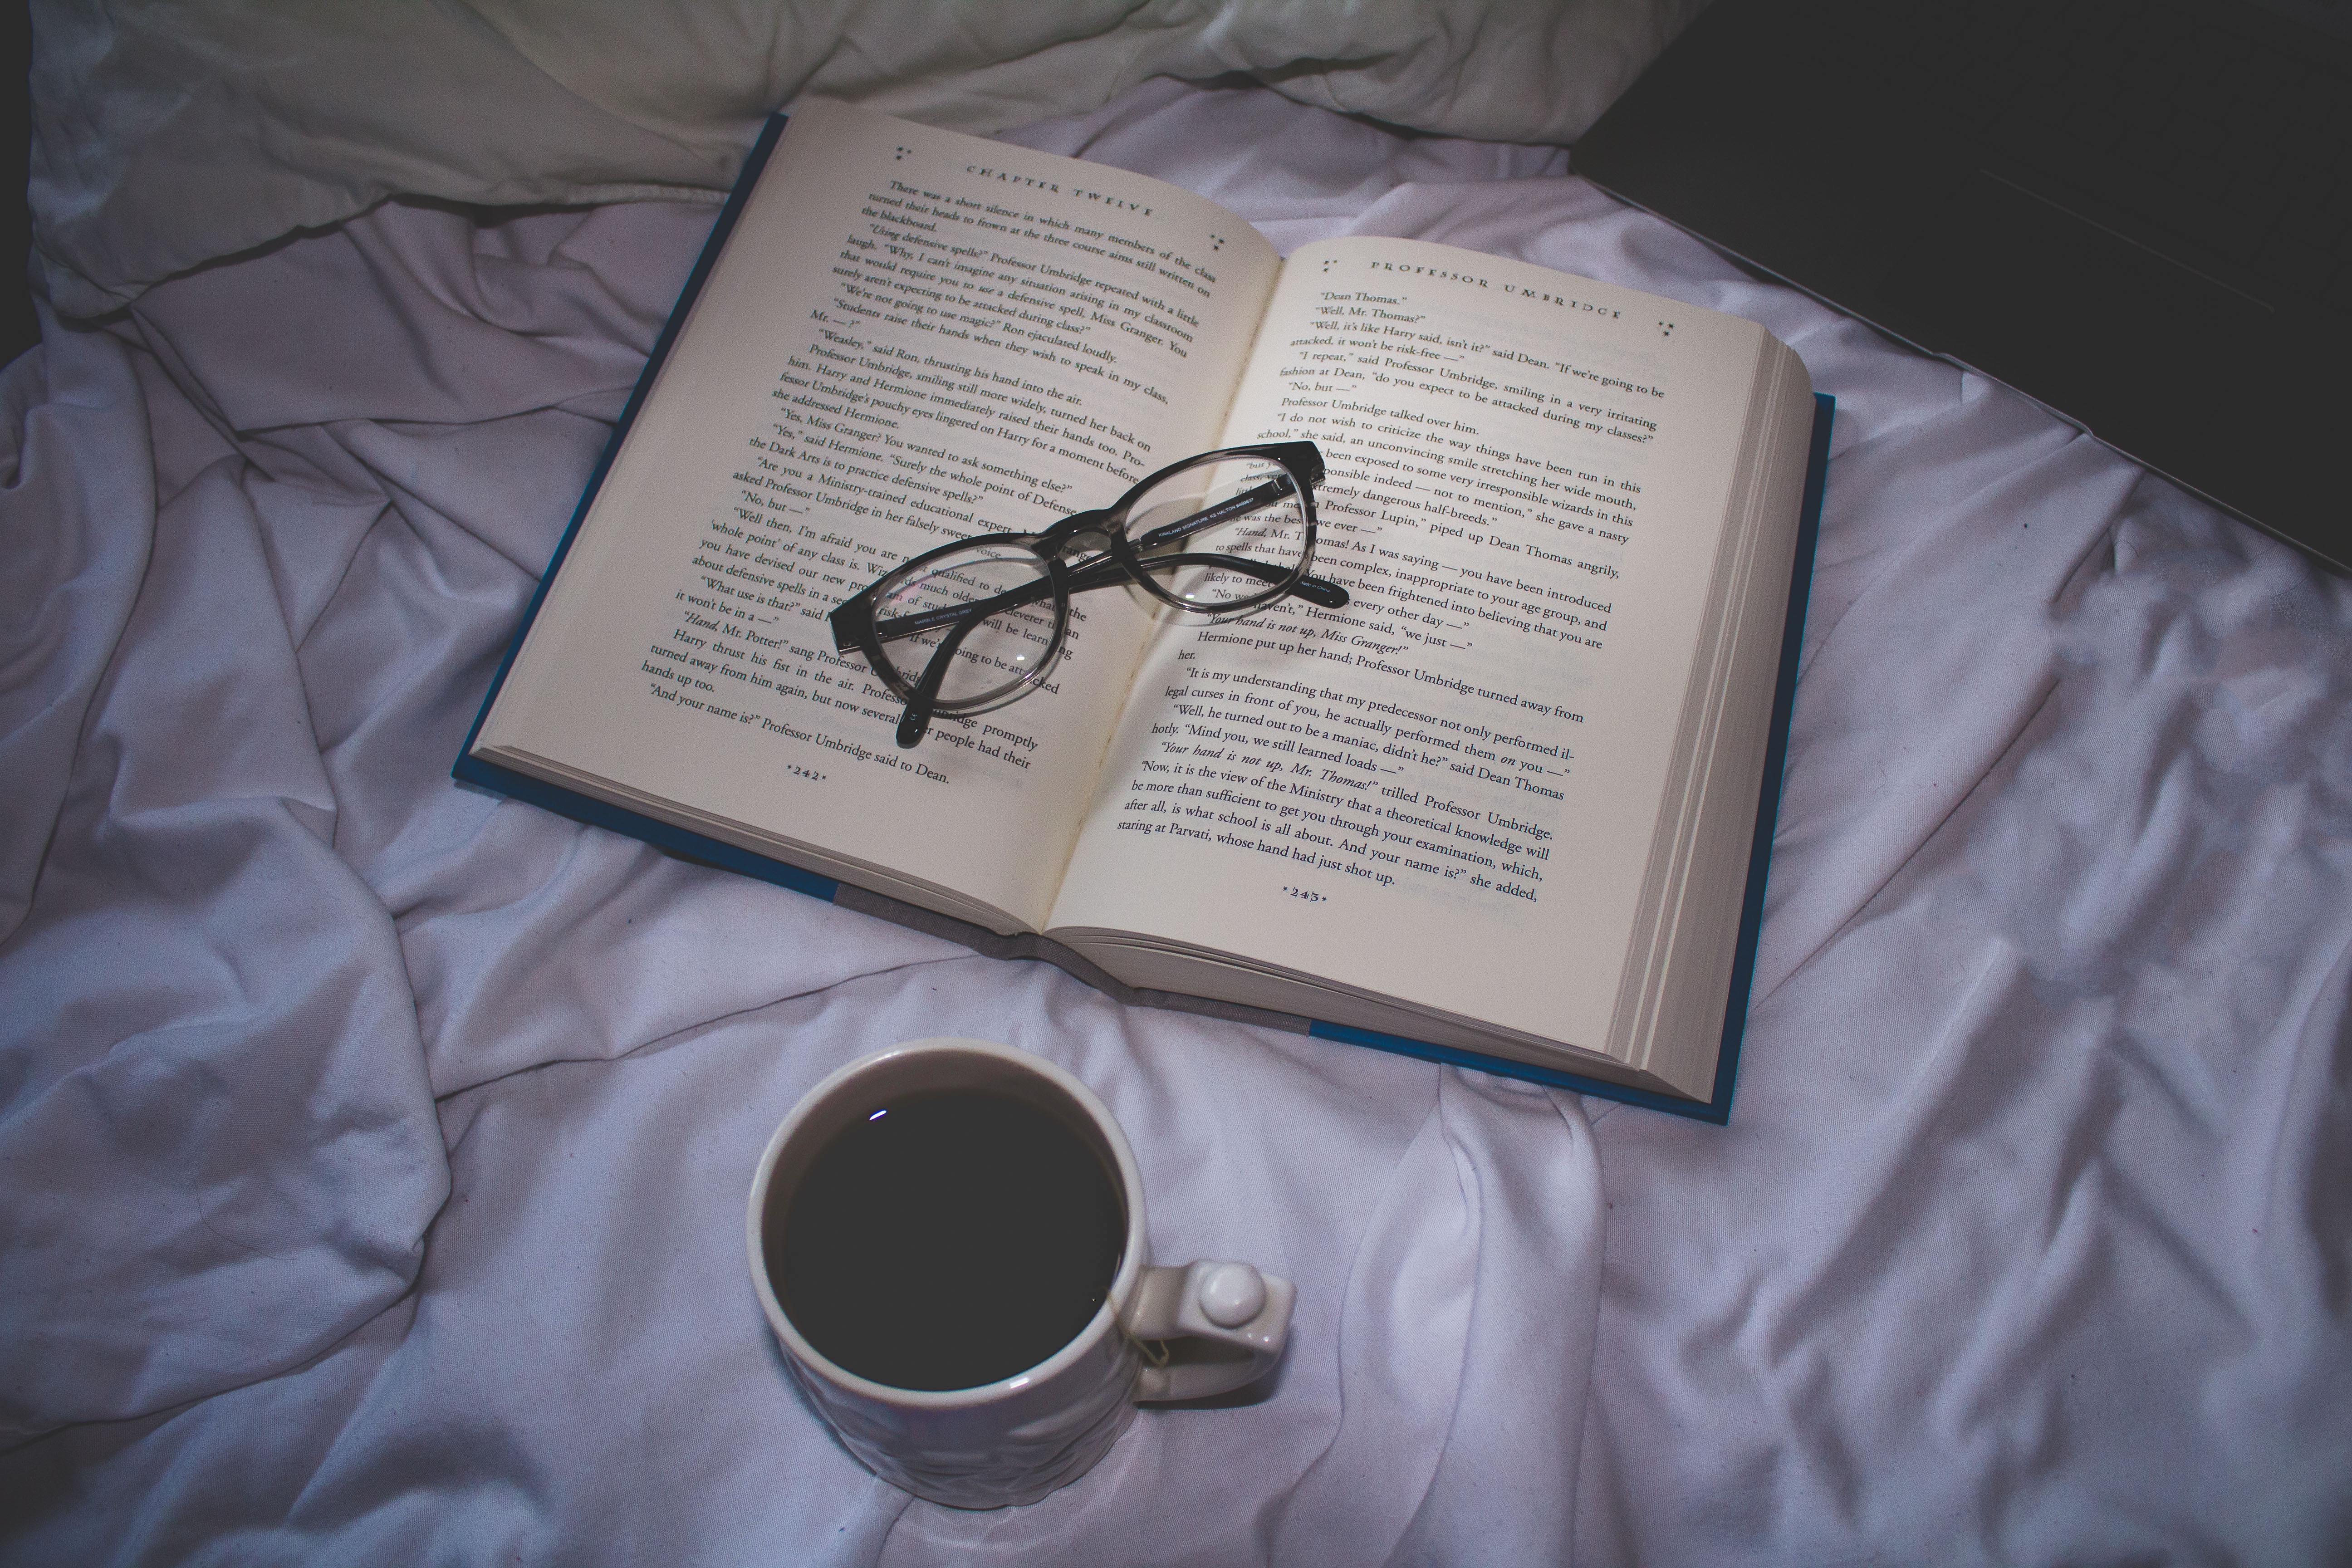
writing, art, drawing